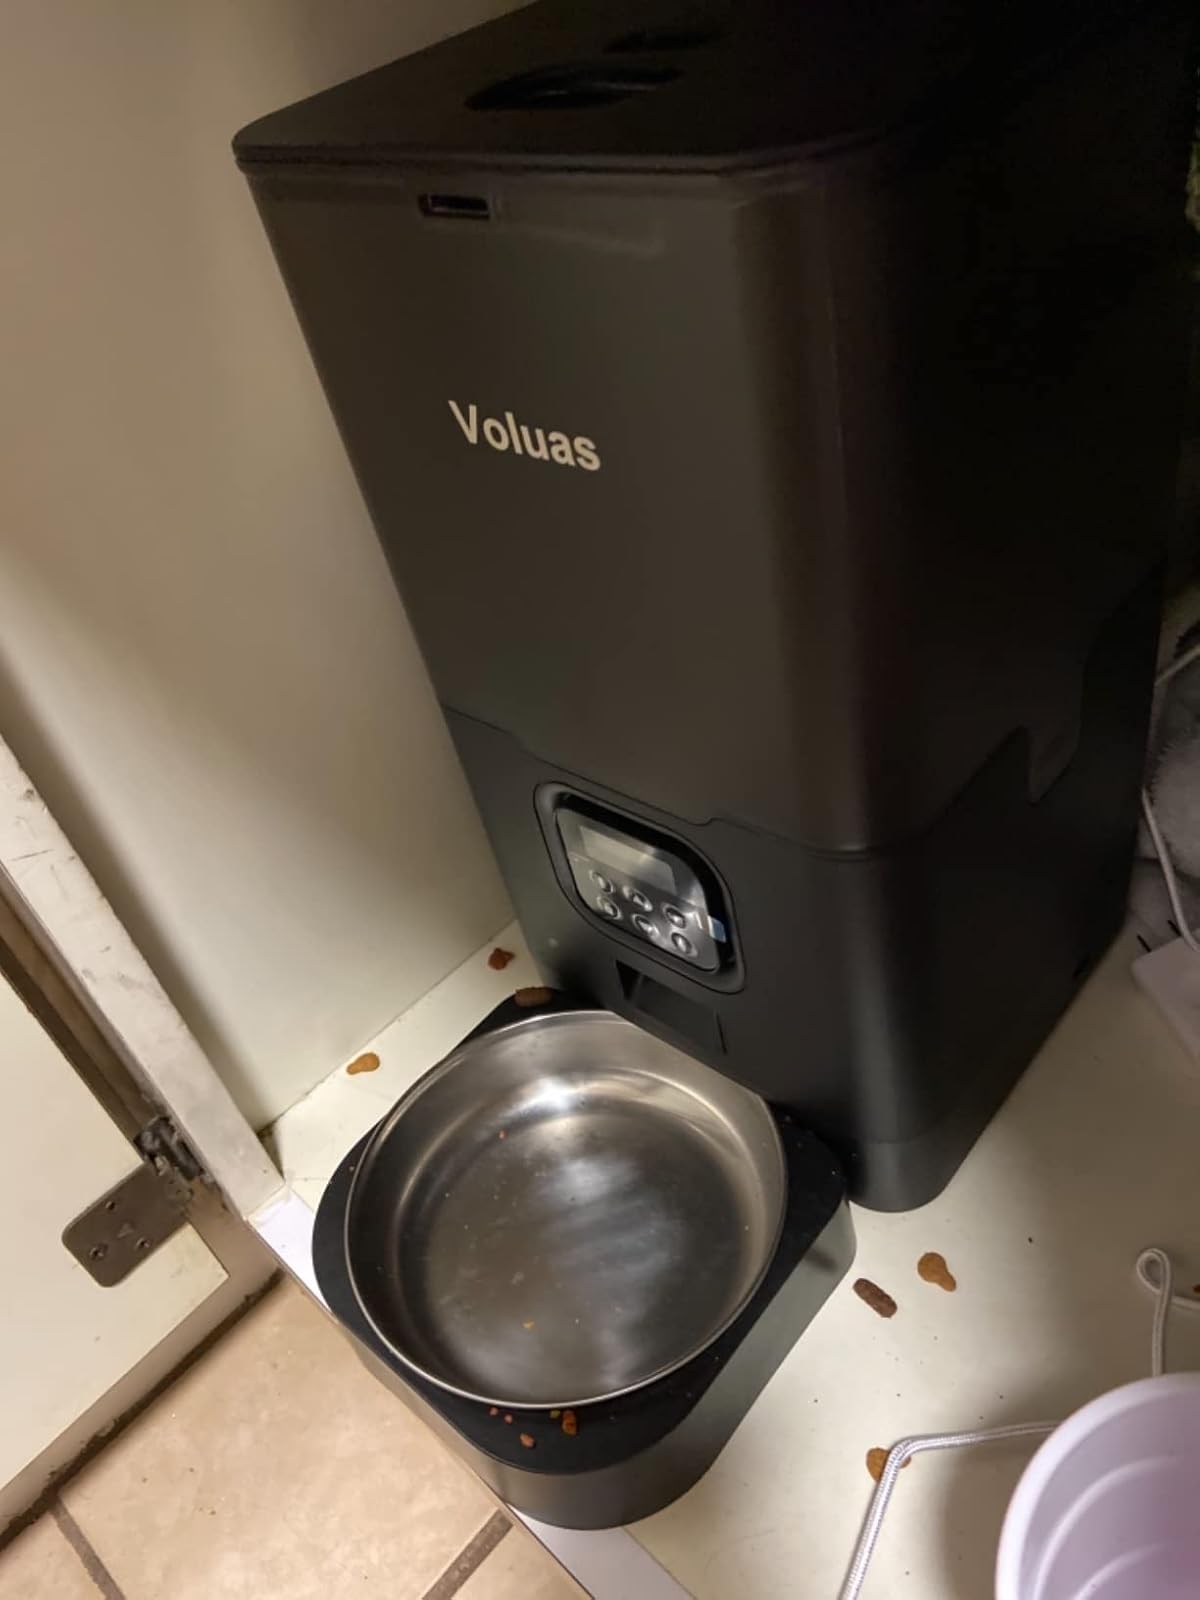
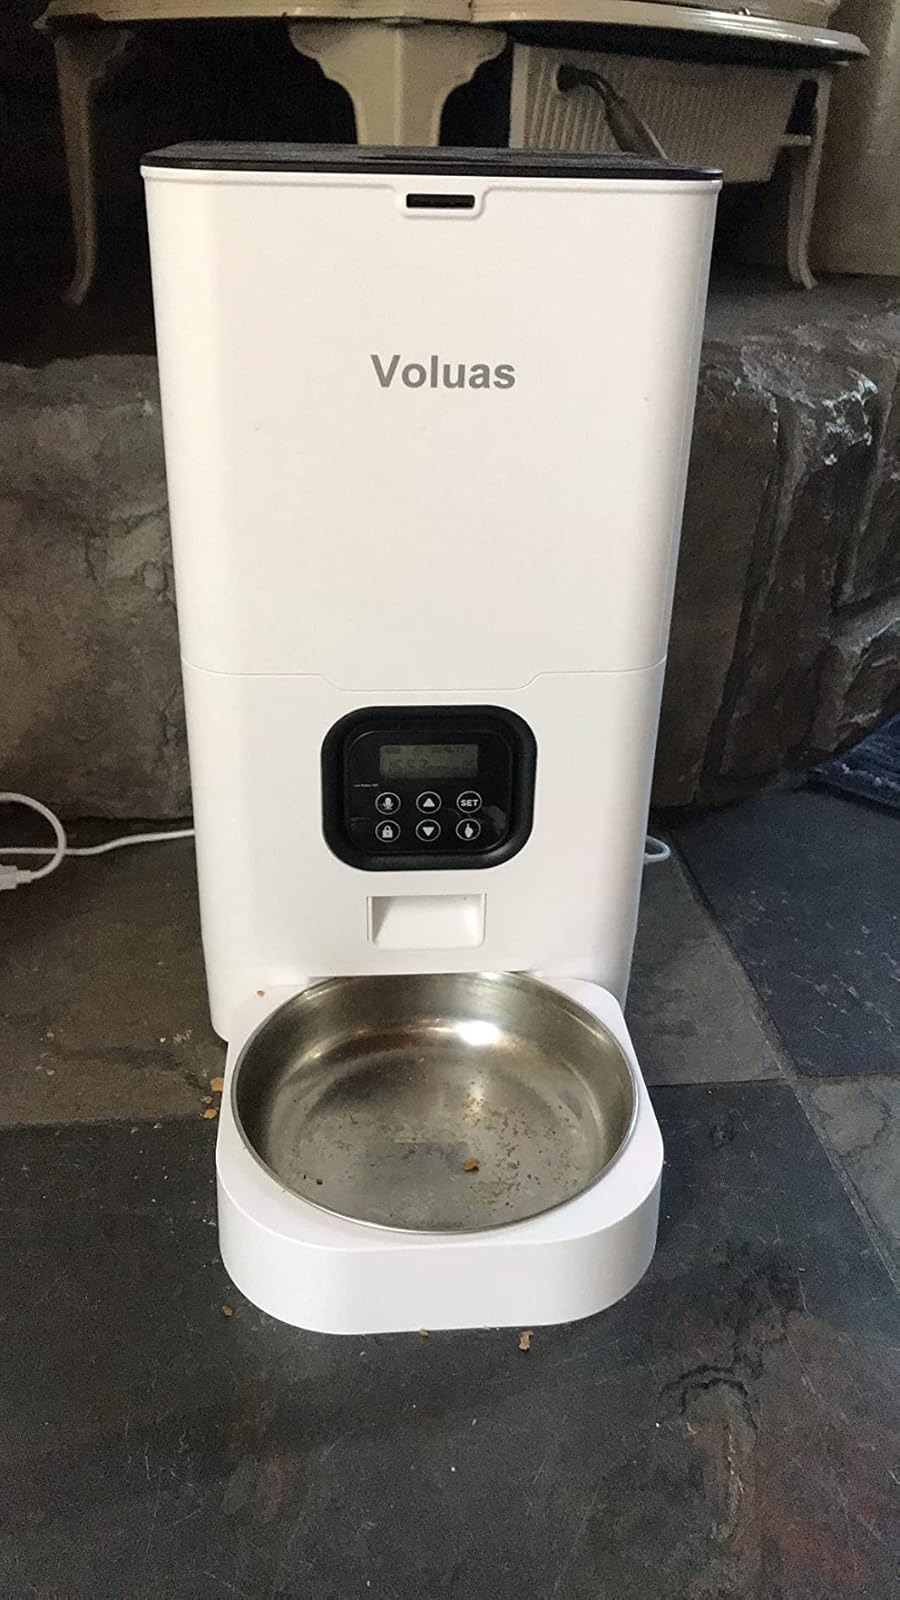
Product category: items_feeder
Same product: no